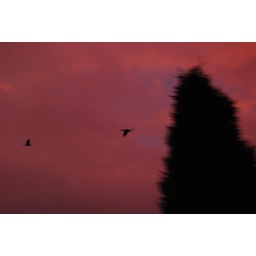
red sky in the morning